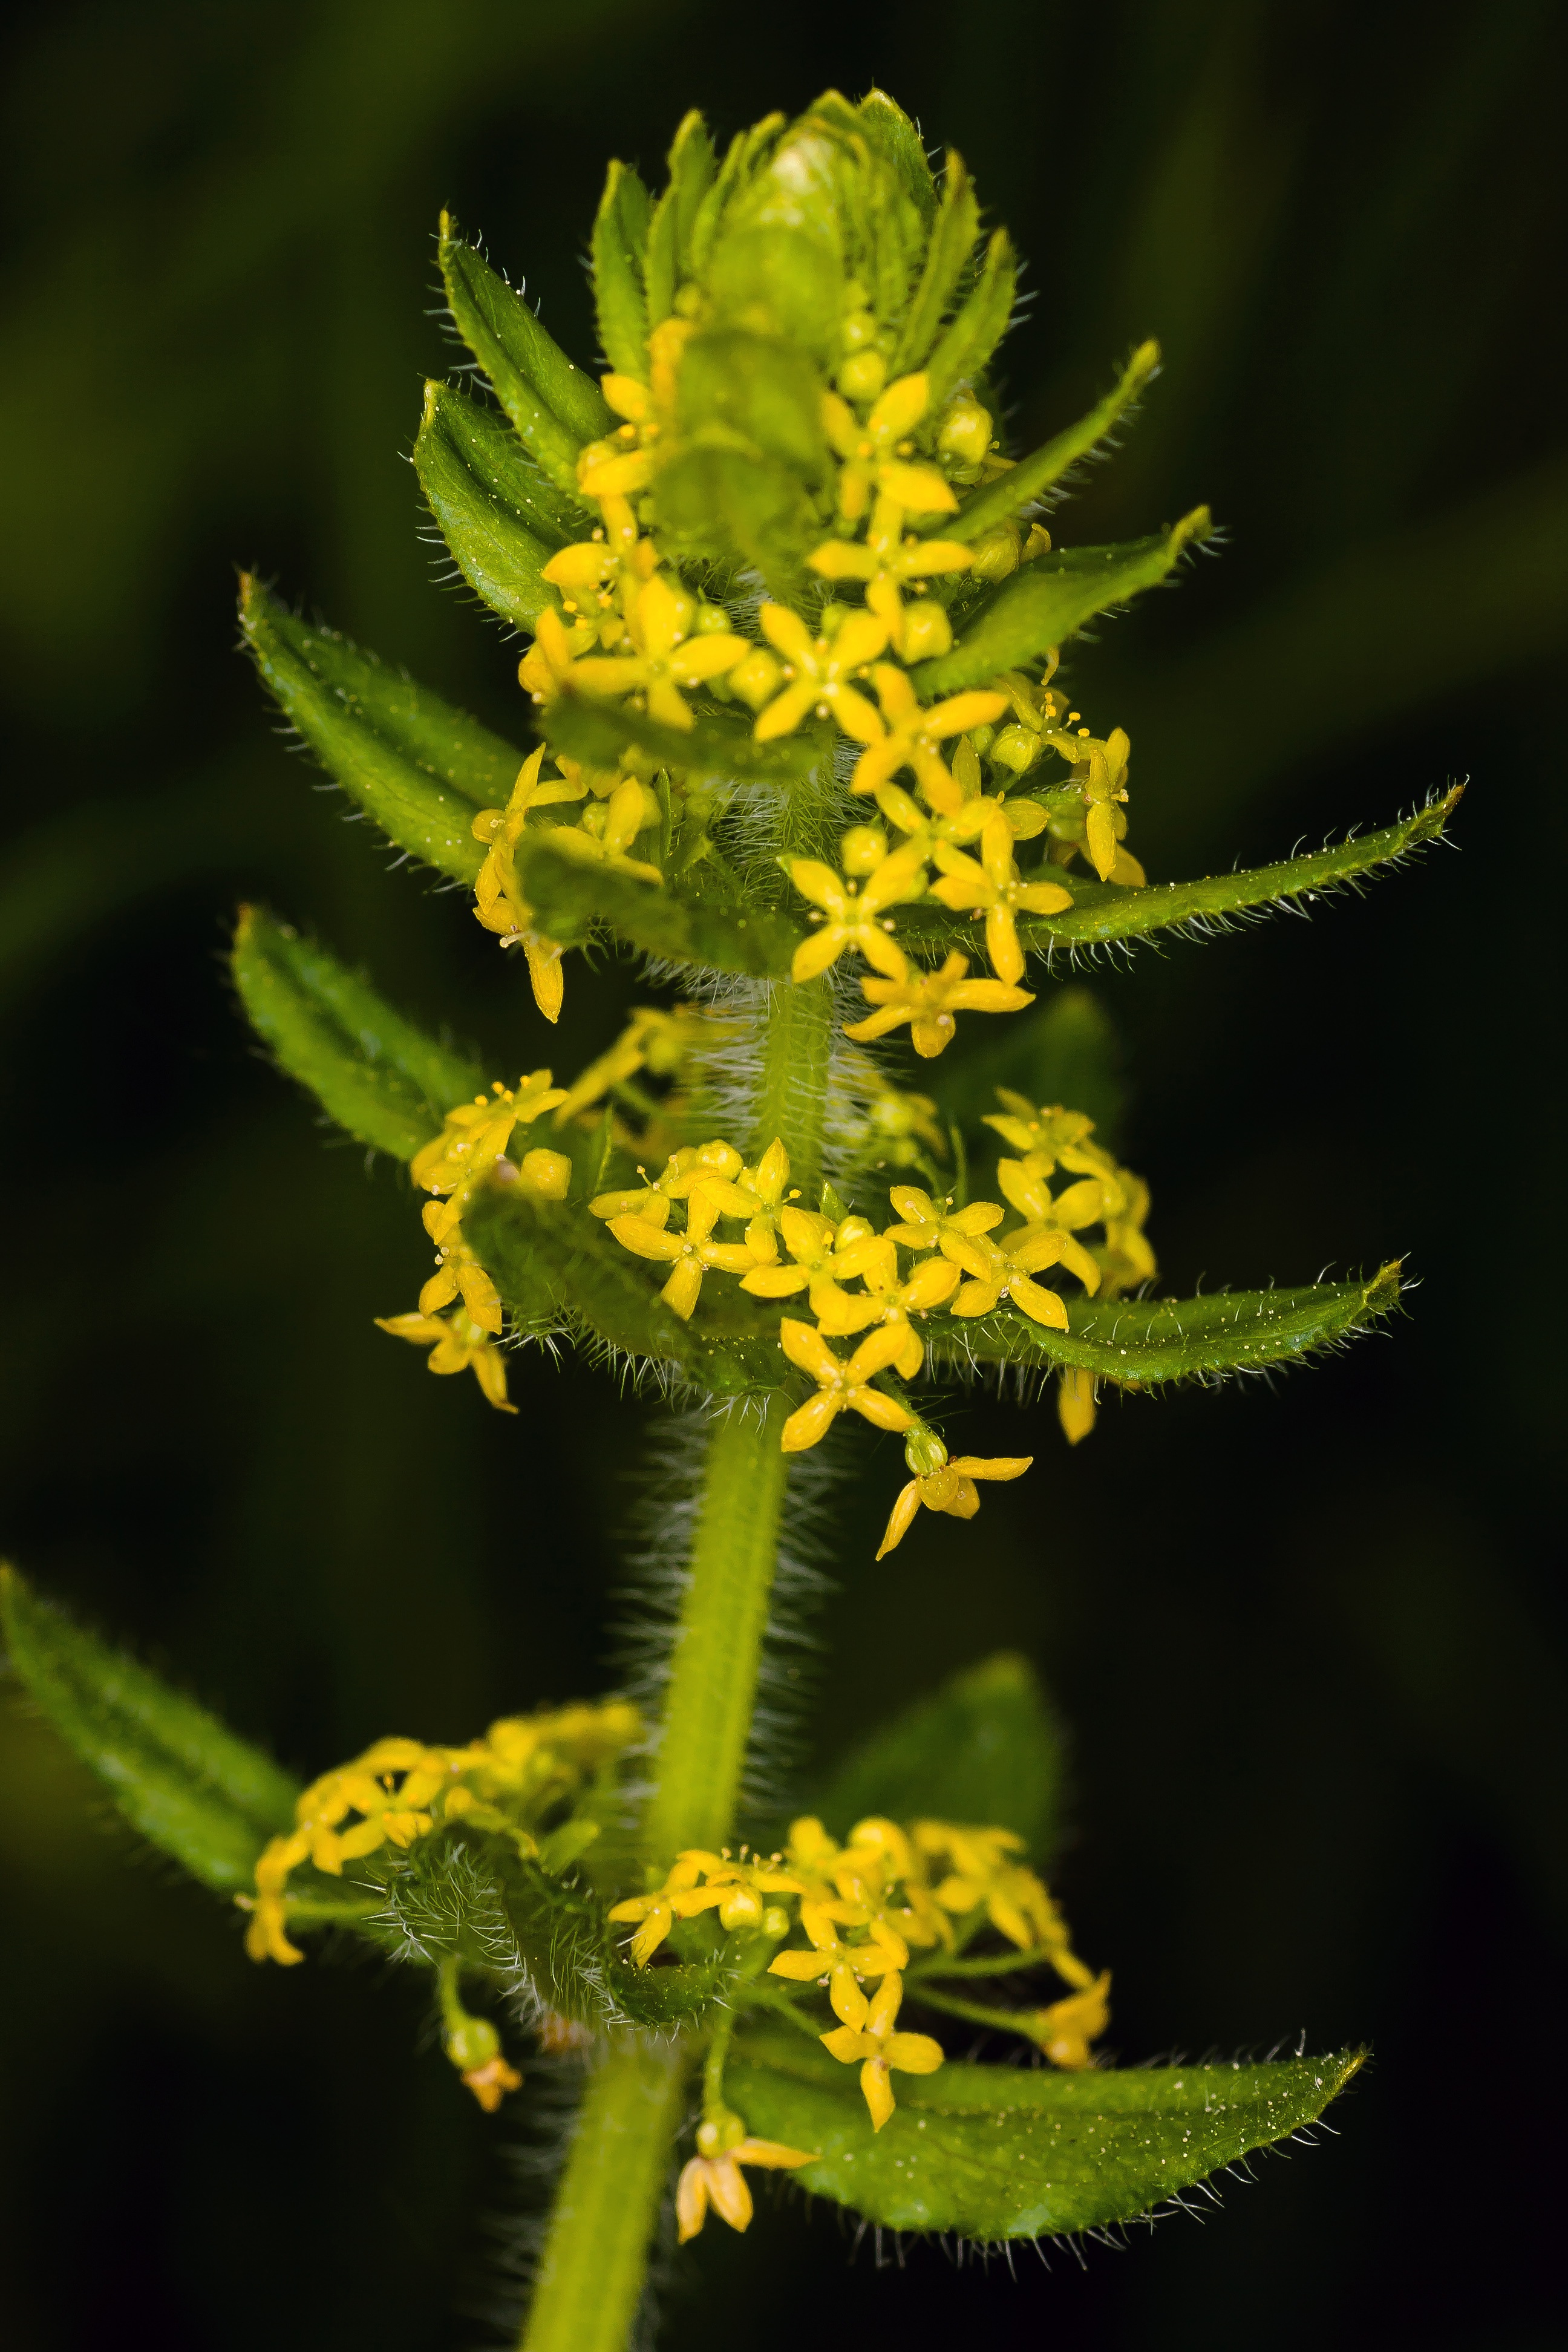
plant, leaf, flower, pollen, green, herb, produce, macro, botany, yellow, flora, wildflower, close up, shrub, mimosa, filigree, macro photography, flowering plant, subshrub, land plant